Cheletropic reaction

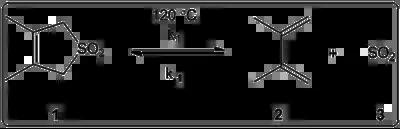
Cheletropic reaction studied in various solvents

The effect of the solvent of the cheletropic reaction of 3,4-dimethyl-2,5-dihydrothiophen-1,1-dioxide (shown at right) was kinetically investigated in 14 solvents. The reaction rate constants of the forward and reverse reaction in addition to the equilibrium constants were found to be linearly correlated with the E(30) solvent polarity scale.